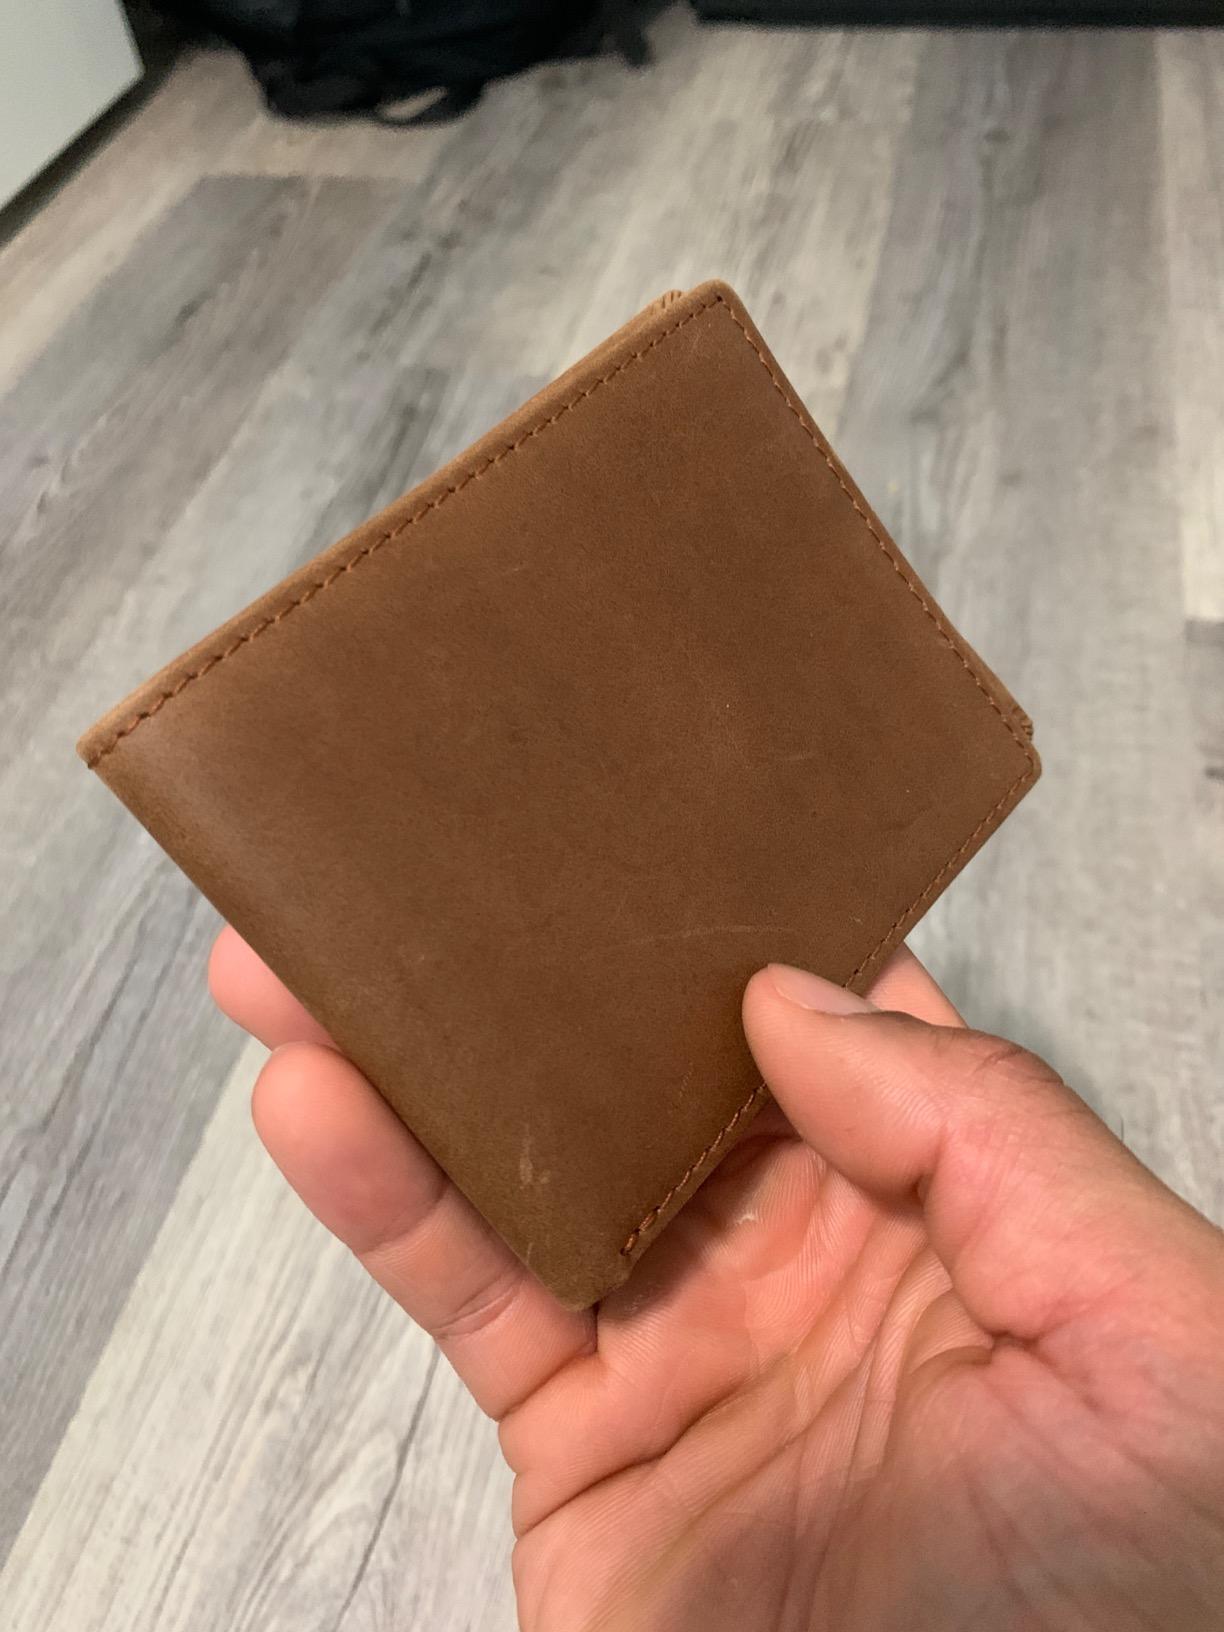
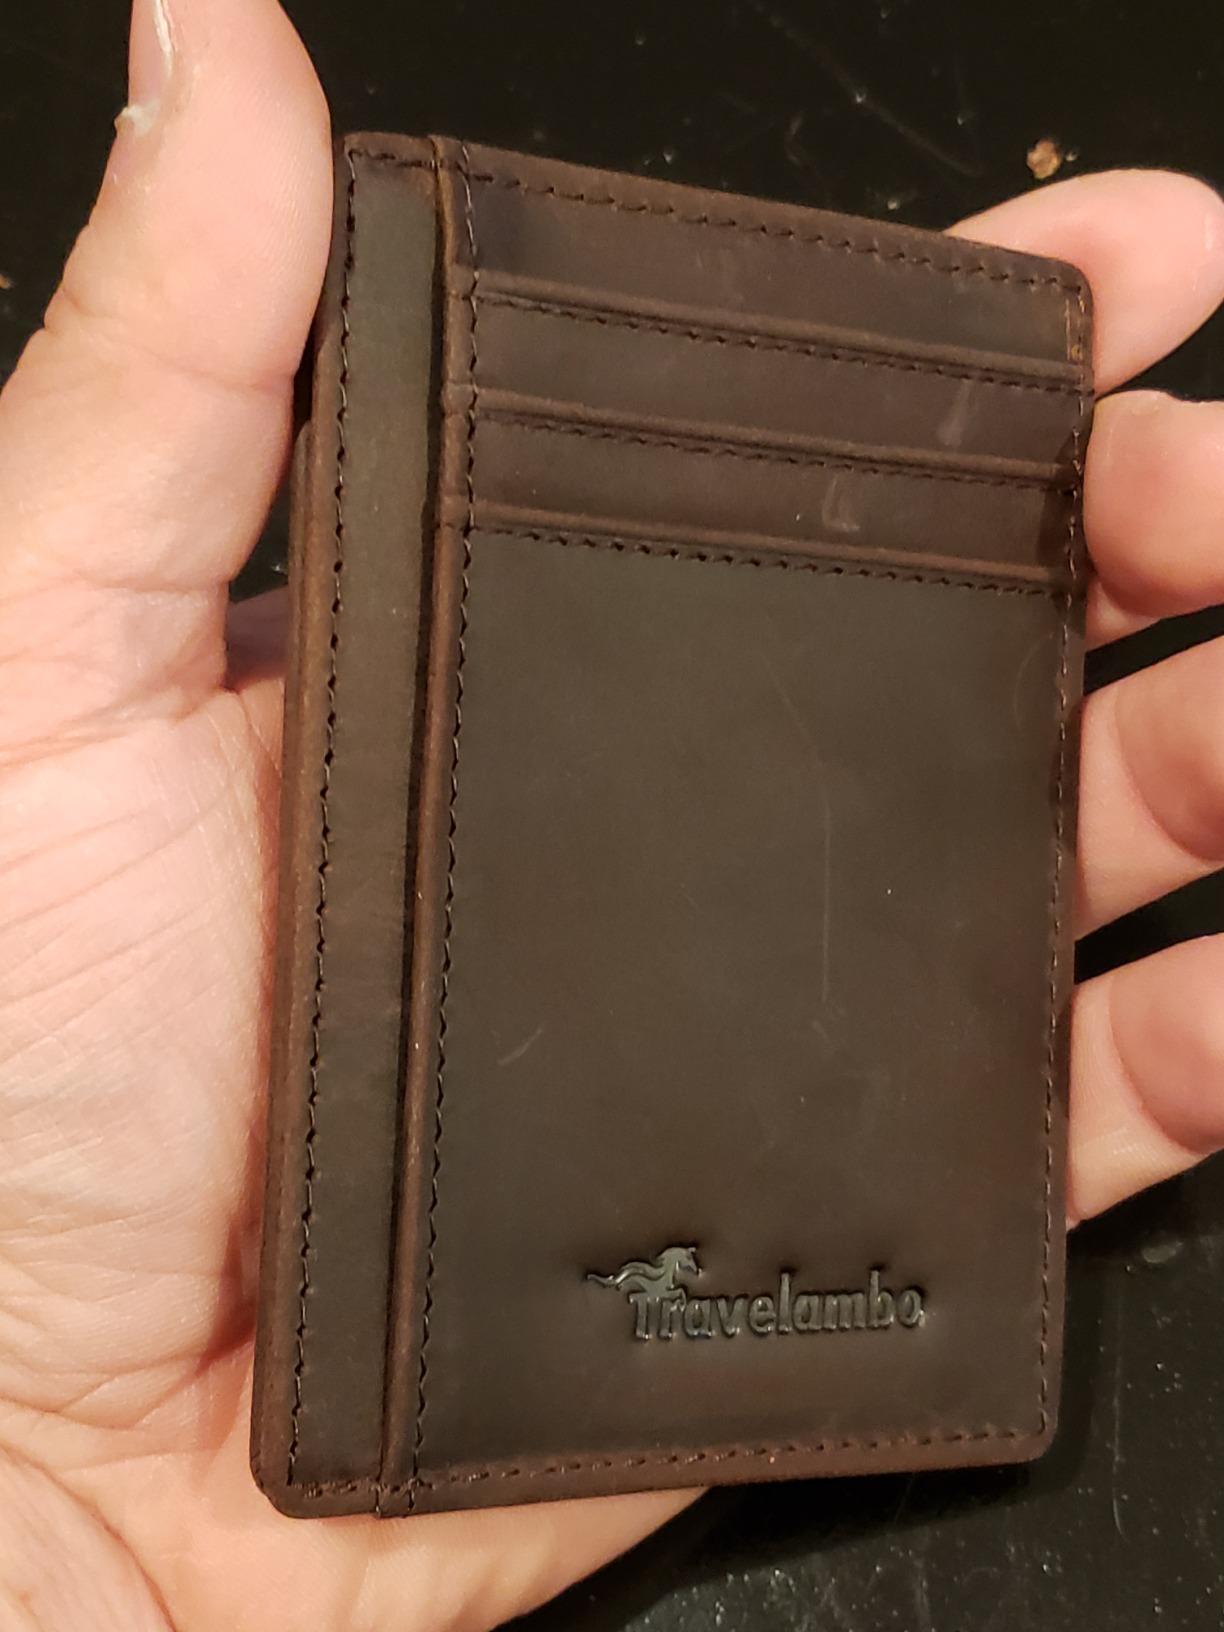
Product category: accessories_wallet
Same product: no